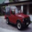
Label: automobile